Architecture of Indonesia

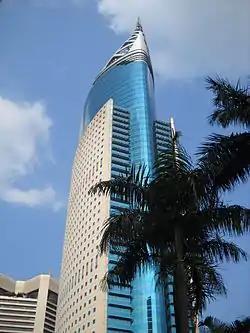
Wisma 46 in post-modernist style, currently the second tallest building in Indonesia.

At the end of the 19th century, great changes were happening across much of colonial Indonesia, particularly Java. Significant improvements to technology, communications and transportation had brought new wealth to Java's cities and private enterprise was reaching the countryside. Modernistic buildings required for such development appeared in great numbers, and were heavily influenced by international styles. These new buildings included train stations, business hotels, factories and office blocks, hospitals and education institutions. The largest stock of colonial era buildings are in the large cities of Java, such as Bandung, Jakarta, Semarang, and Surabaya. Bandung is of particular note with one of the largest remaining collections of 1920s Art-Deco buildings in the world, with the notable work of several Dutch architects and planners, including Albert Aalbers, Thomas Karsten, Henri Maclaine Pont, J Gerber and C.P.W. Schoemaker. By the early 20th century, various style of architecture were apparent in major cities, namely New Indies Style, Expressionism, Art Deco, Art Nouveau, and Nieuwe Zakelijkheid.